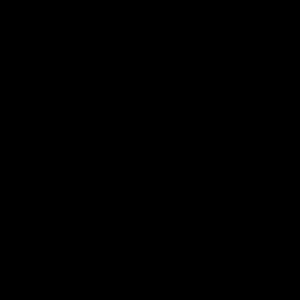
La La Land, ou Pour l'amour d'Hollywood au Québec, est un film musical américain écrit et réalisé par Damien Chazelle, sorti en 2016.